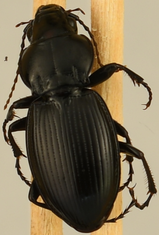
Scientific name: Cyclotrachelus torvus
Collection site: Northern Great Plains Research Laboratory Site (NOGP), plot NOGP_005